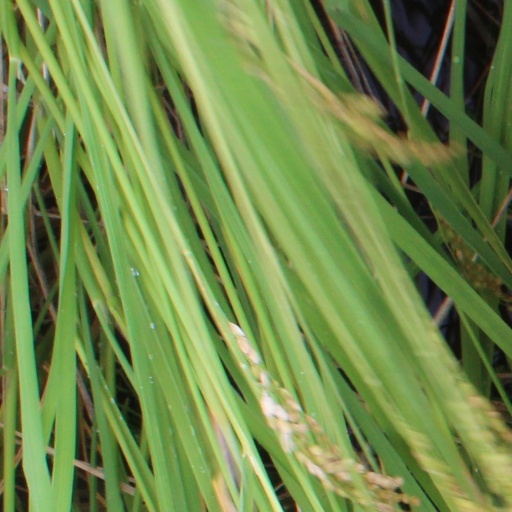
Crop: rice